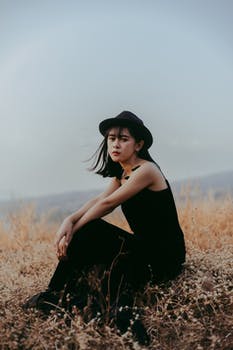
Label: No Watermark